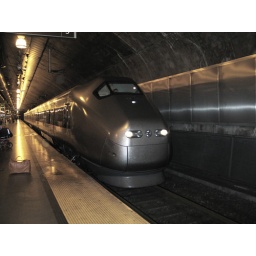
This train entered the Theatre Station in Oslo. Watch the bag, it stops the yellow line of light.